The Myth of Islamic Tolerance

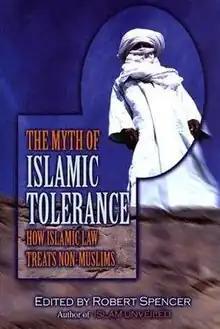
Book cover

The Myth of Islamic Tolerance: How Islamic Law Treats Non-Muslims is a collection of 63 essays edited by Robert Spencer. It deals with the history of non-Muslim populations during and after the conquest of their lands by Muslims.